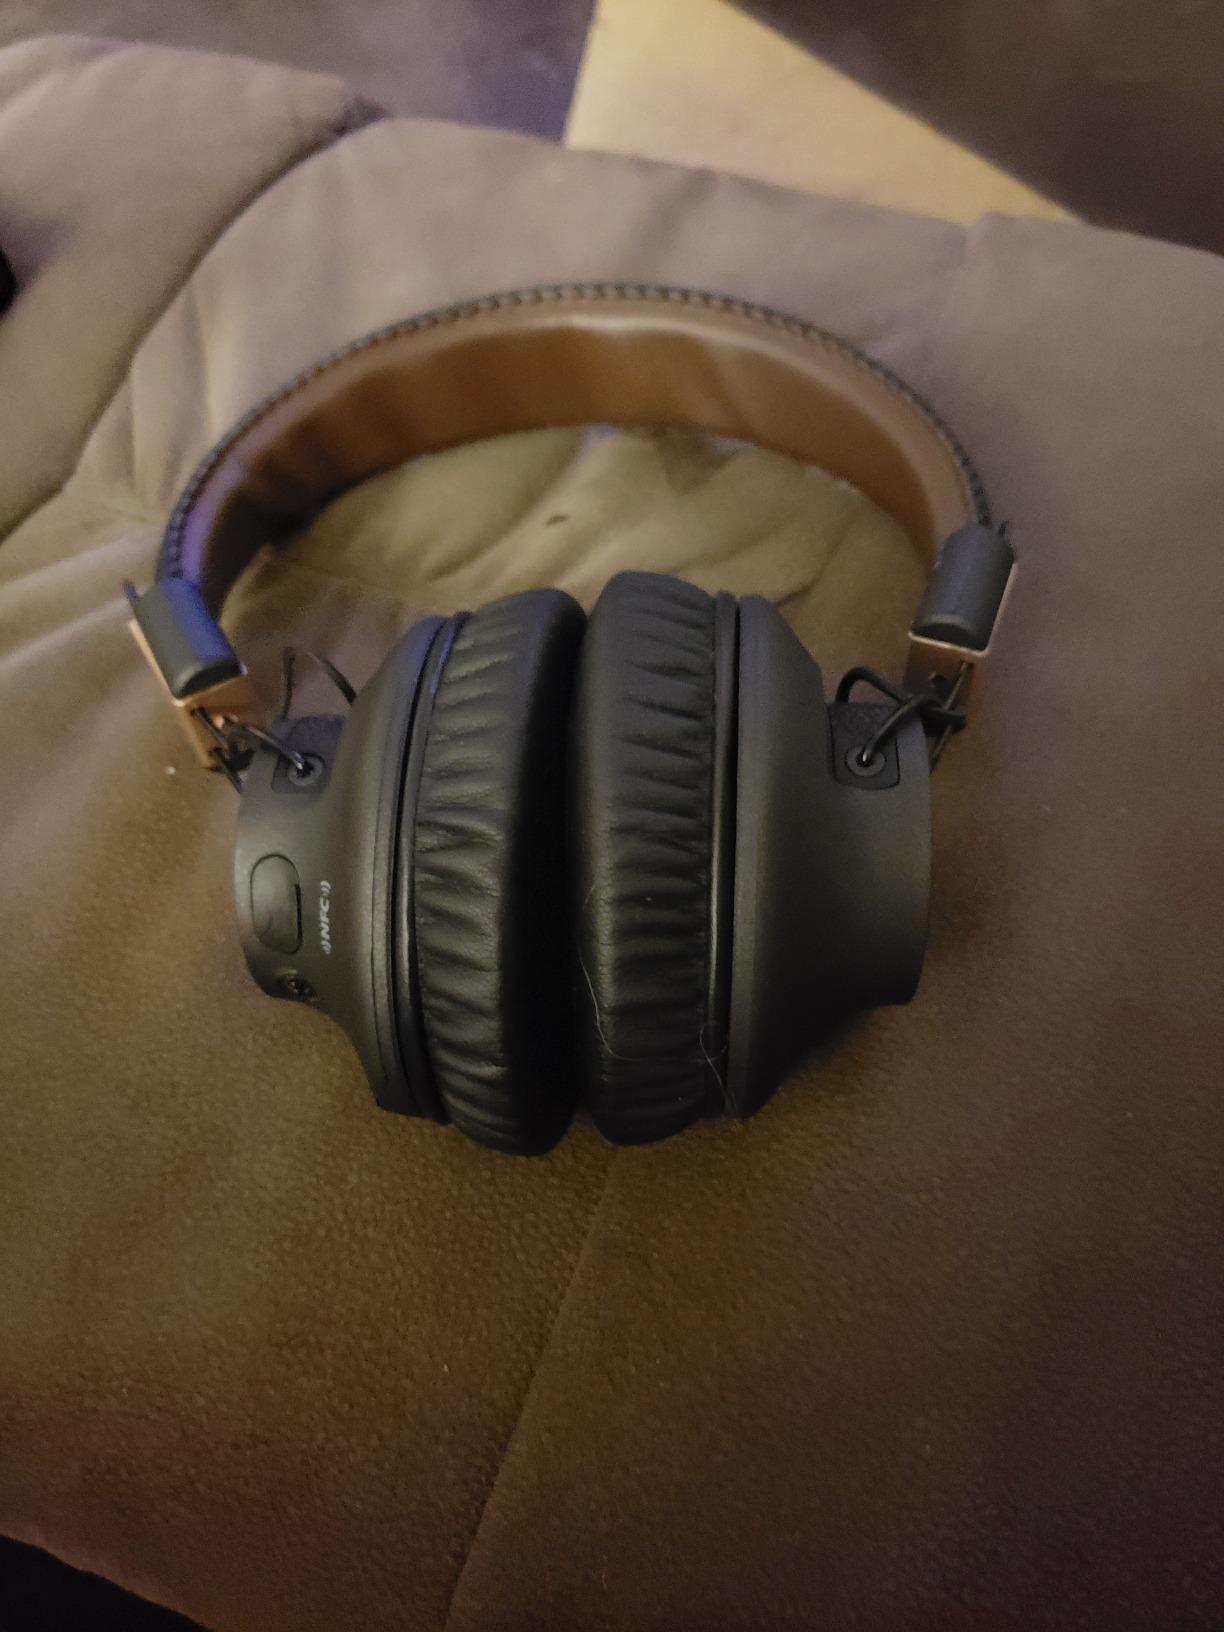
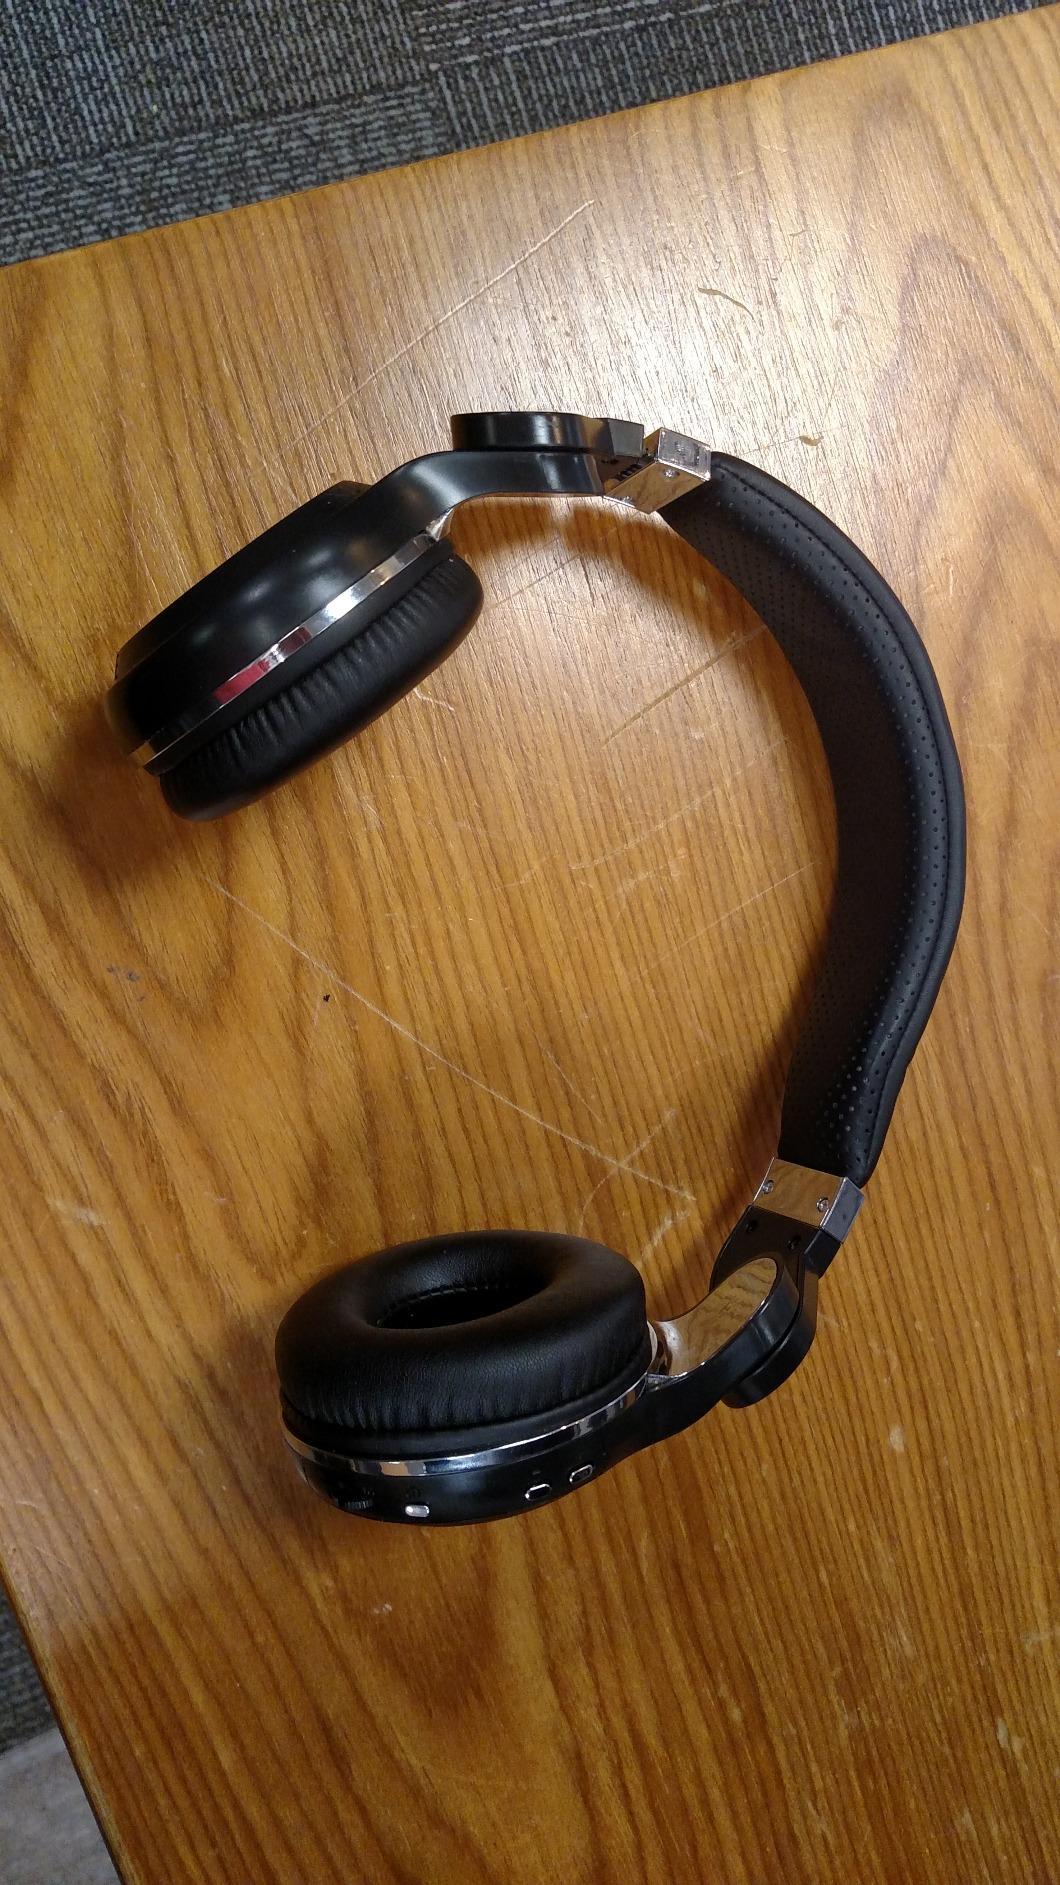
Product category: headphones
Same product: no